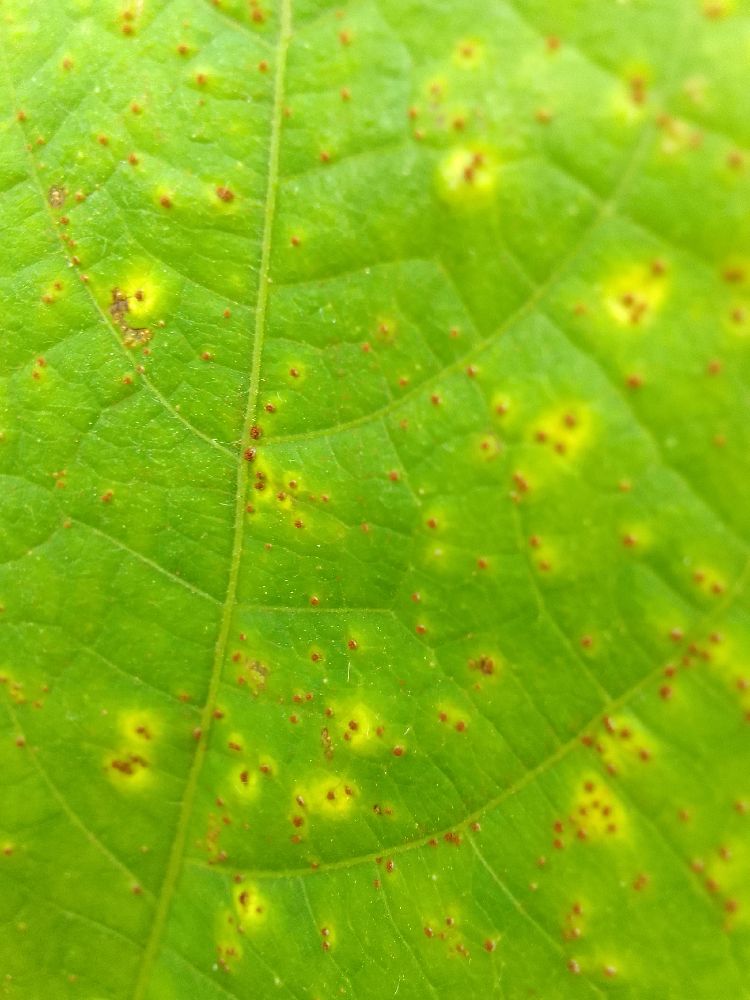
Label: rust